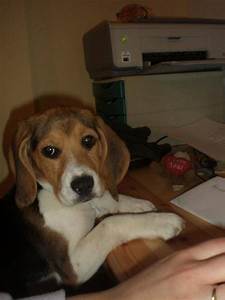
Label: cane